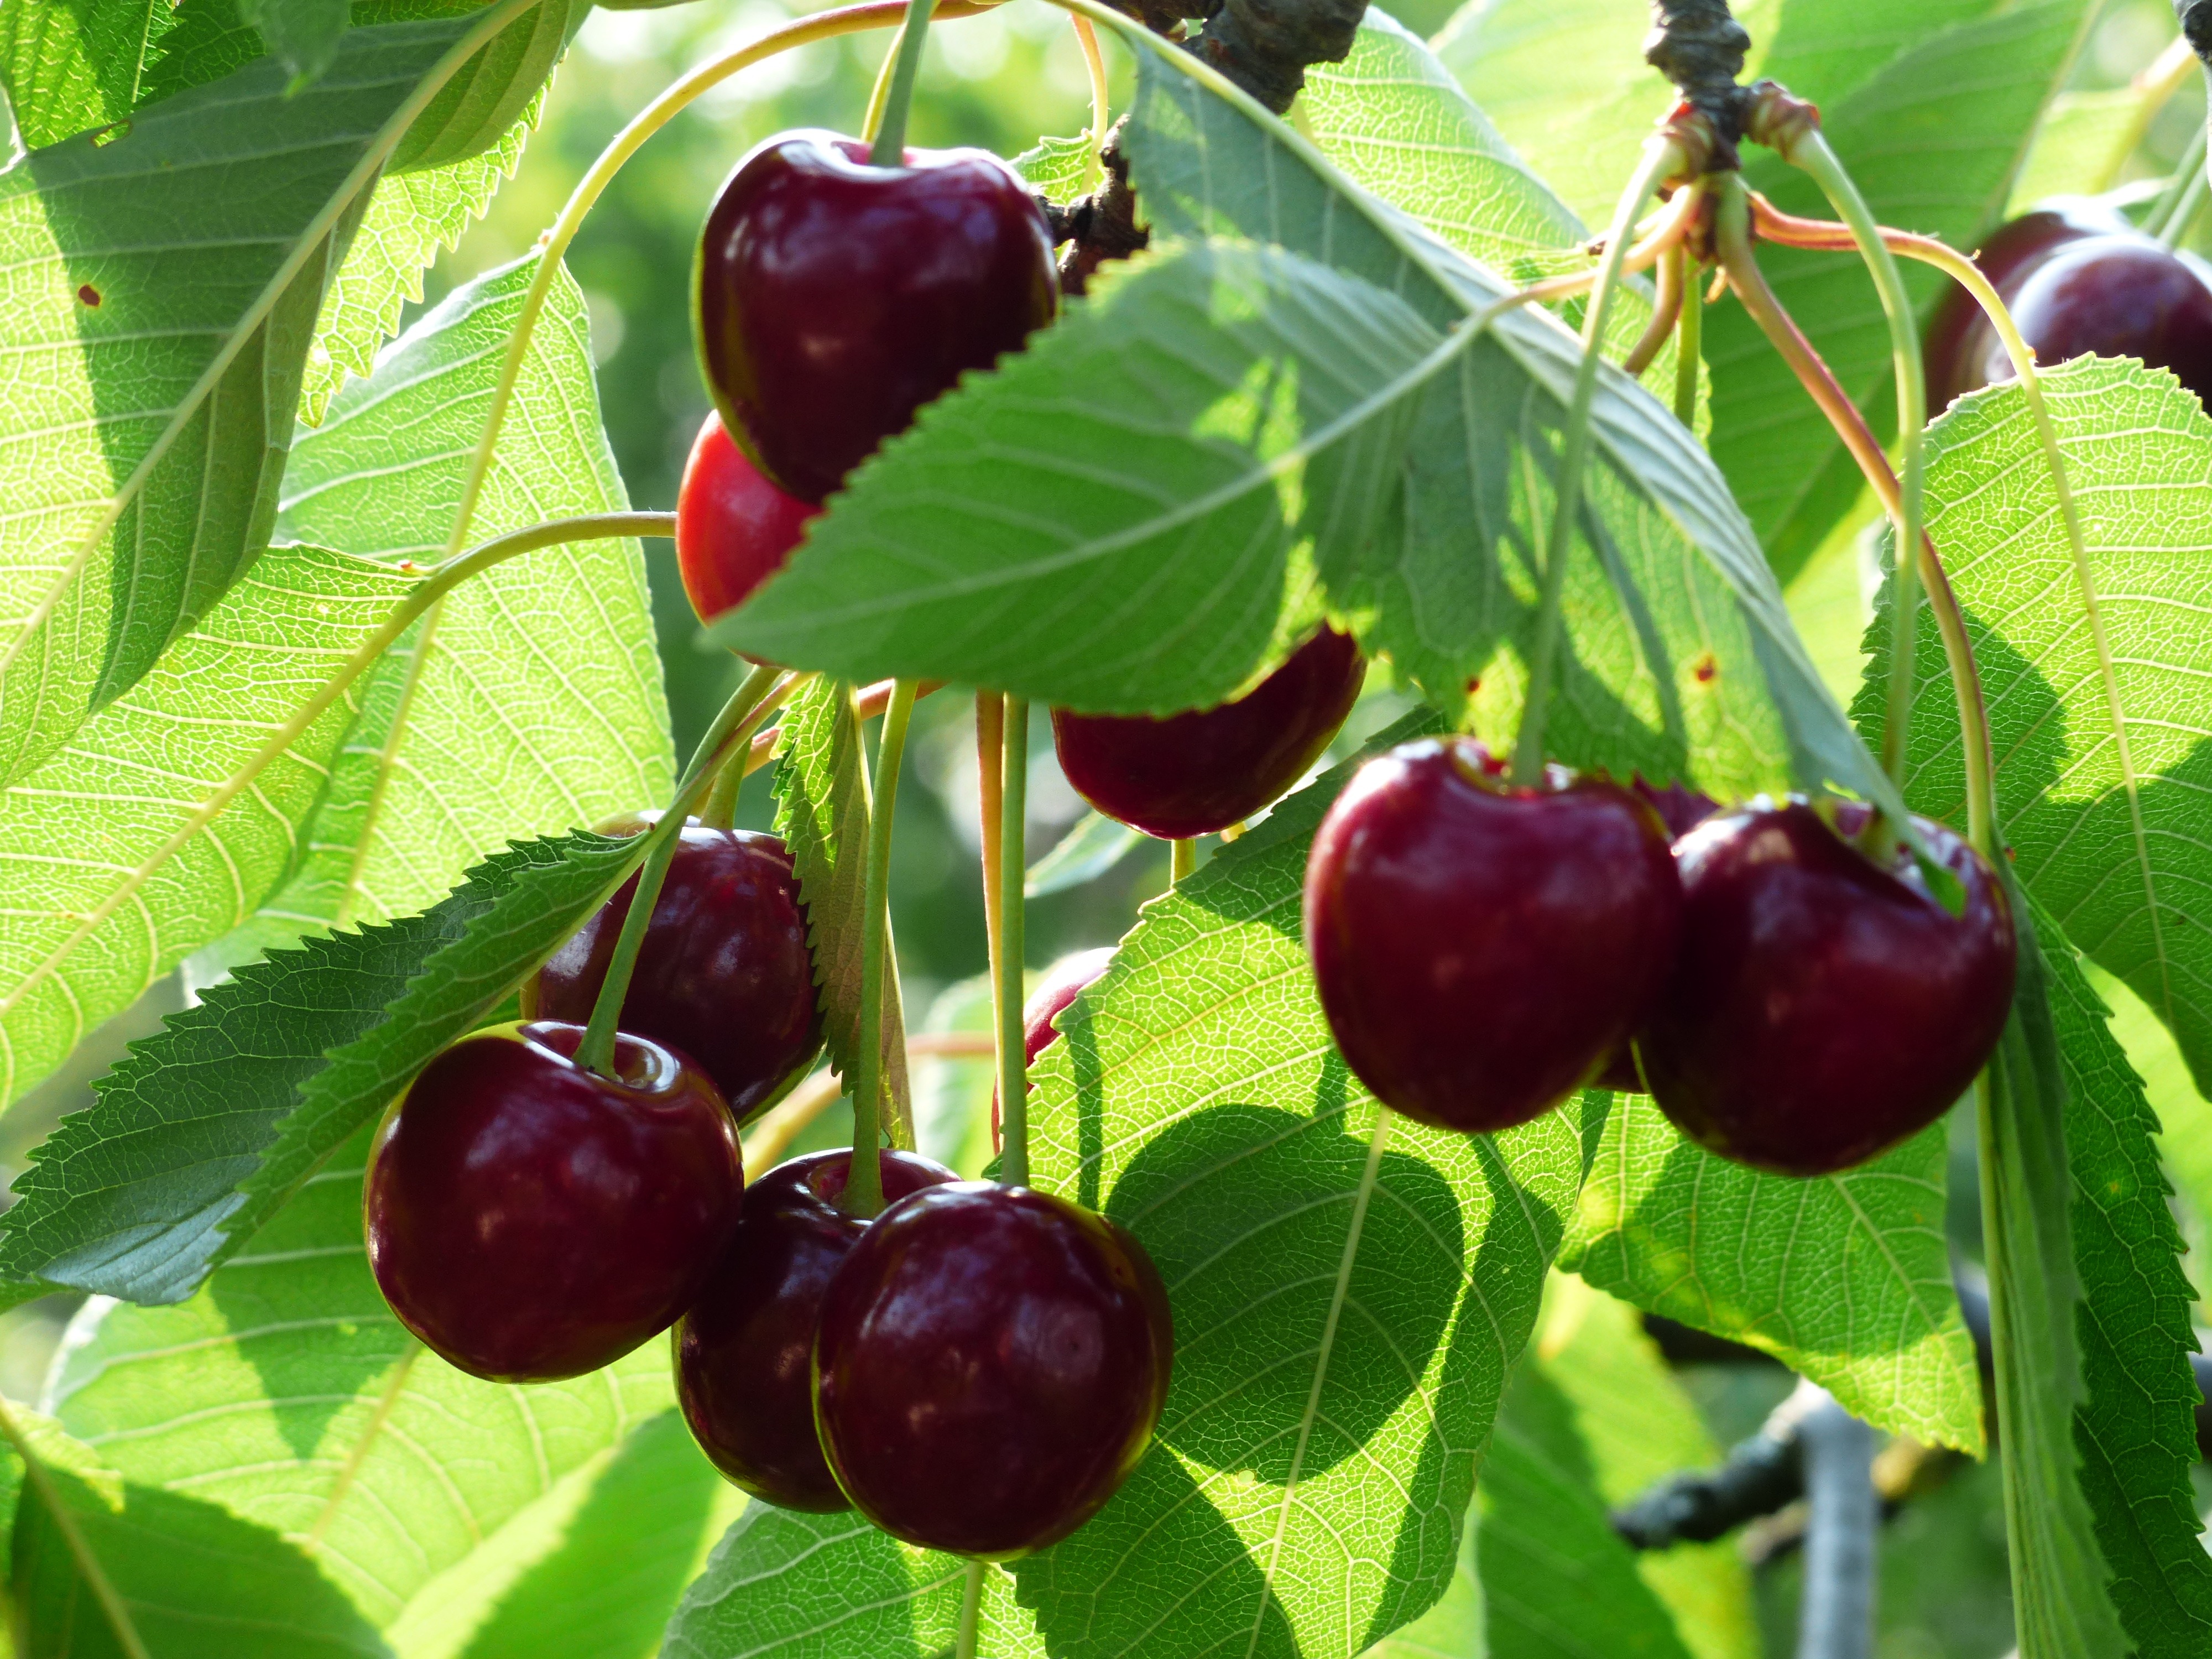
tree, branch, plant, fruit, berry, sweet, flower, summer, food, red, produce, healthy, delicious, leaves, shrub, fruit tree, bing, cherry, flowering plant, rose family, fruity, acerola, malpighia, chokecherry, damson, sweet cherry, bird cherry, prunus avium, chokeberry, land plant, rose order, chinese hawthorn, schisandra